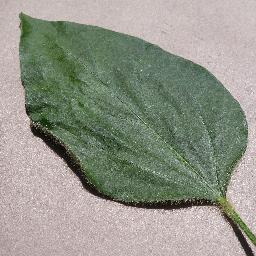
Label: Soybean___healthy